Angus Tait

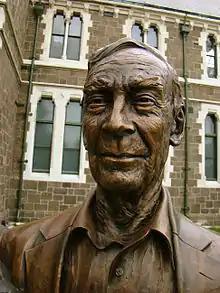
Bronze bust of Sir Angus Tait as part of the Twelve Local Heroes sculpture

Sir Angus McMillan Tait (22 July 1919 – 7 August 2007) was a New Zealand electronics innovator and businessman.